Enns (town)

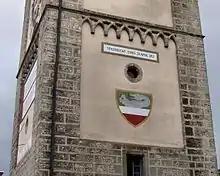
Detail of the belfry (1564-1568).

The first settlements in the area of the mouth of the Enns river to the Danube date back to 4,000 years ago. Celts settled the land around 400 BC. Their kingdom of Noricum was incorporated into the Roman Empire in 15 BC and was designated as a Roman province under the reign of Emperor Claudius in AD 45.